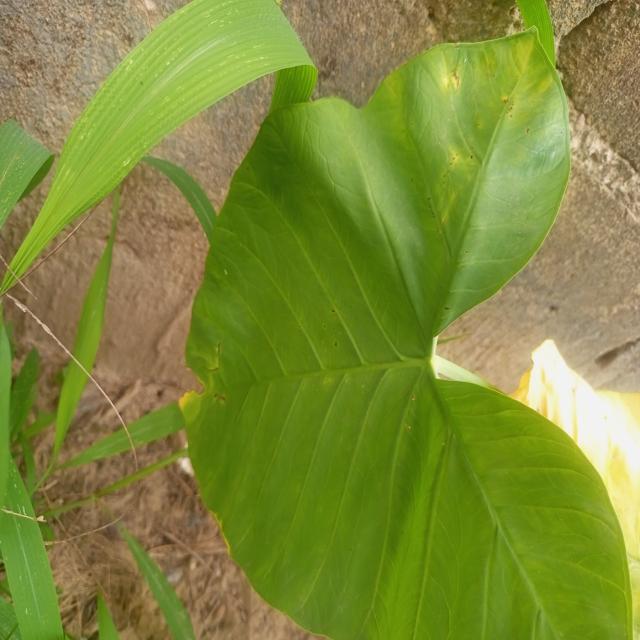
Label: Early_Blight